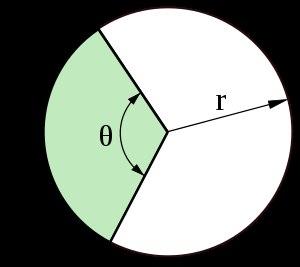
Un arc est, en géométrie, une portion d'une courbe délimitée par deux points de cette courbe. Par exemple, un arc de cercle est une partie de la circonférence du cercle.
Un secteur circulaire est la partie d'un disque délimitée par deux rayons et un arc de cercle, où la plus petite aire est connue sous le nom de secteur mineur, la plus grande étant le secteur majeur. Son domaine peut être calculé comme décrit ci-dessous.